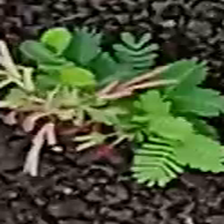
Weed species: Dwarf_cassia_(Chamaecrista pumila)